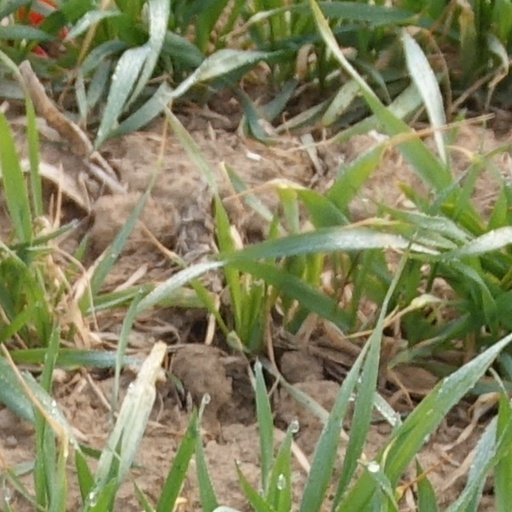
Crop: wheat